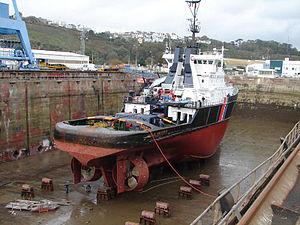
Le remorqueur Abeille Languedoc en cale sèche à Brest.